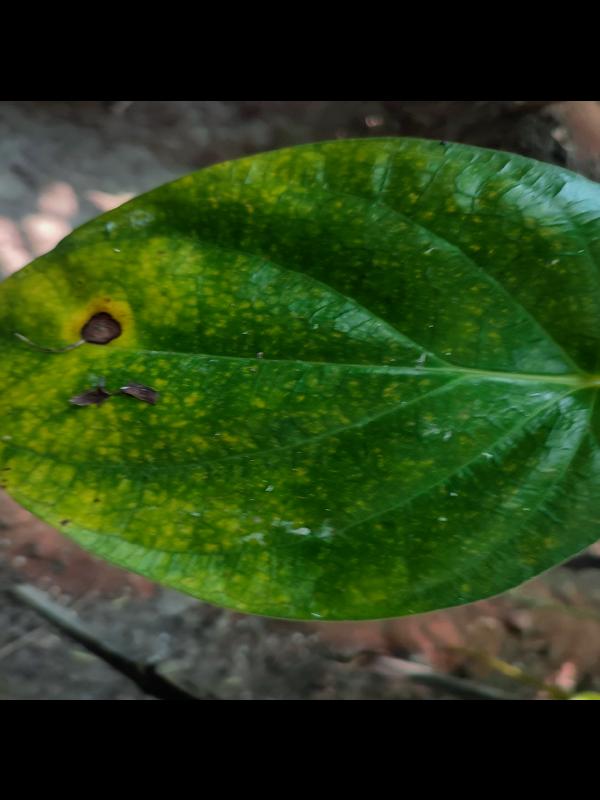
Label: Bacterial_Leaf_Disease